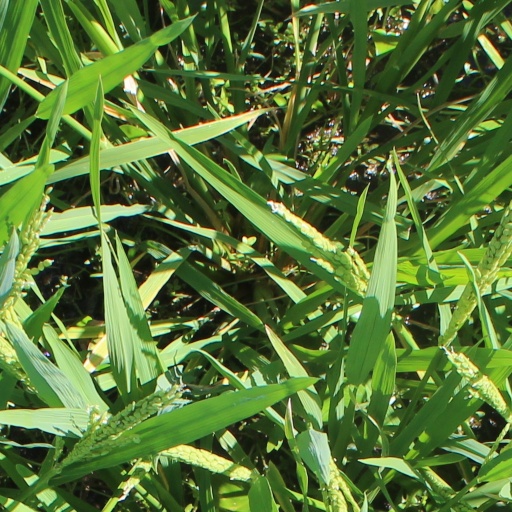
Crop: rice